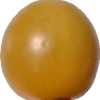
Label: tomato_cherry_yellow